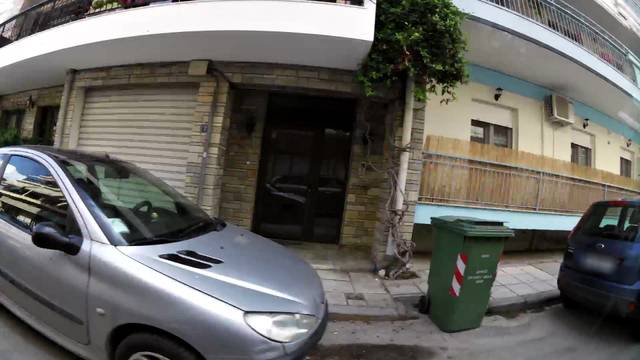
Region: Greece
Coordinates: 40.66, 22.948